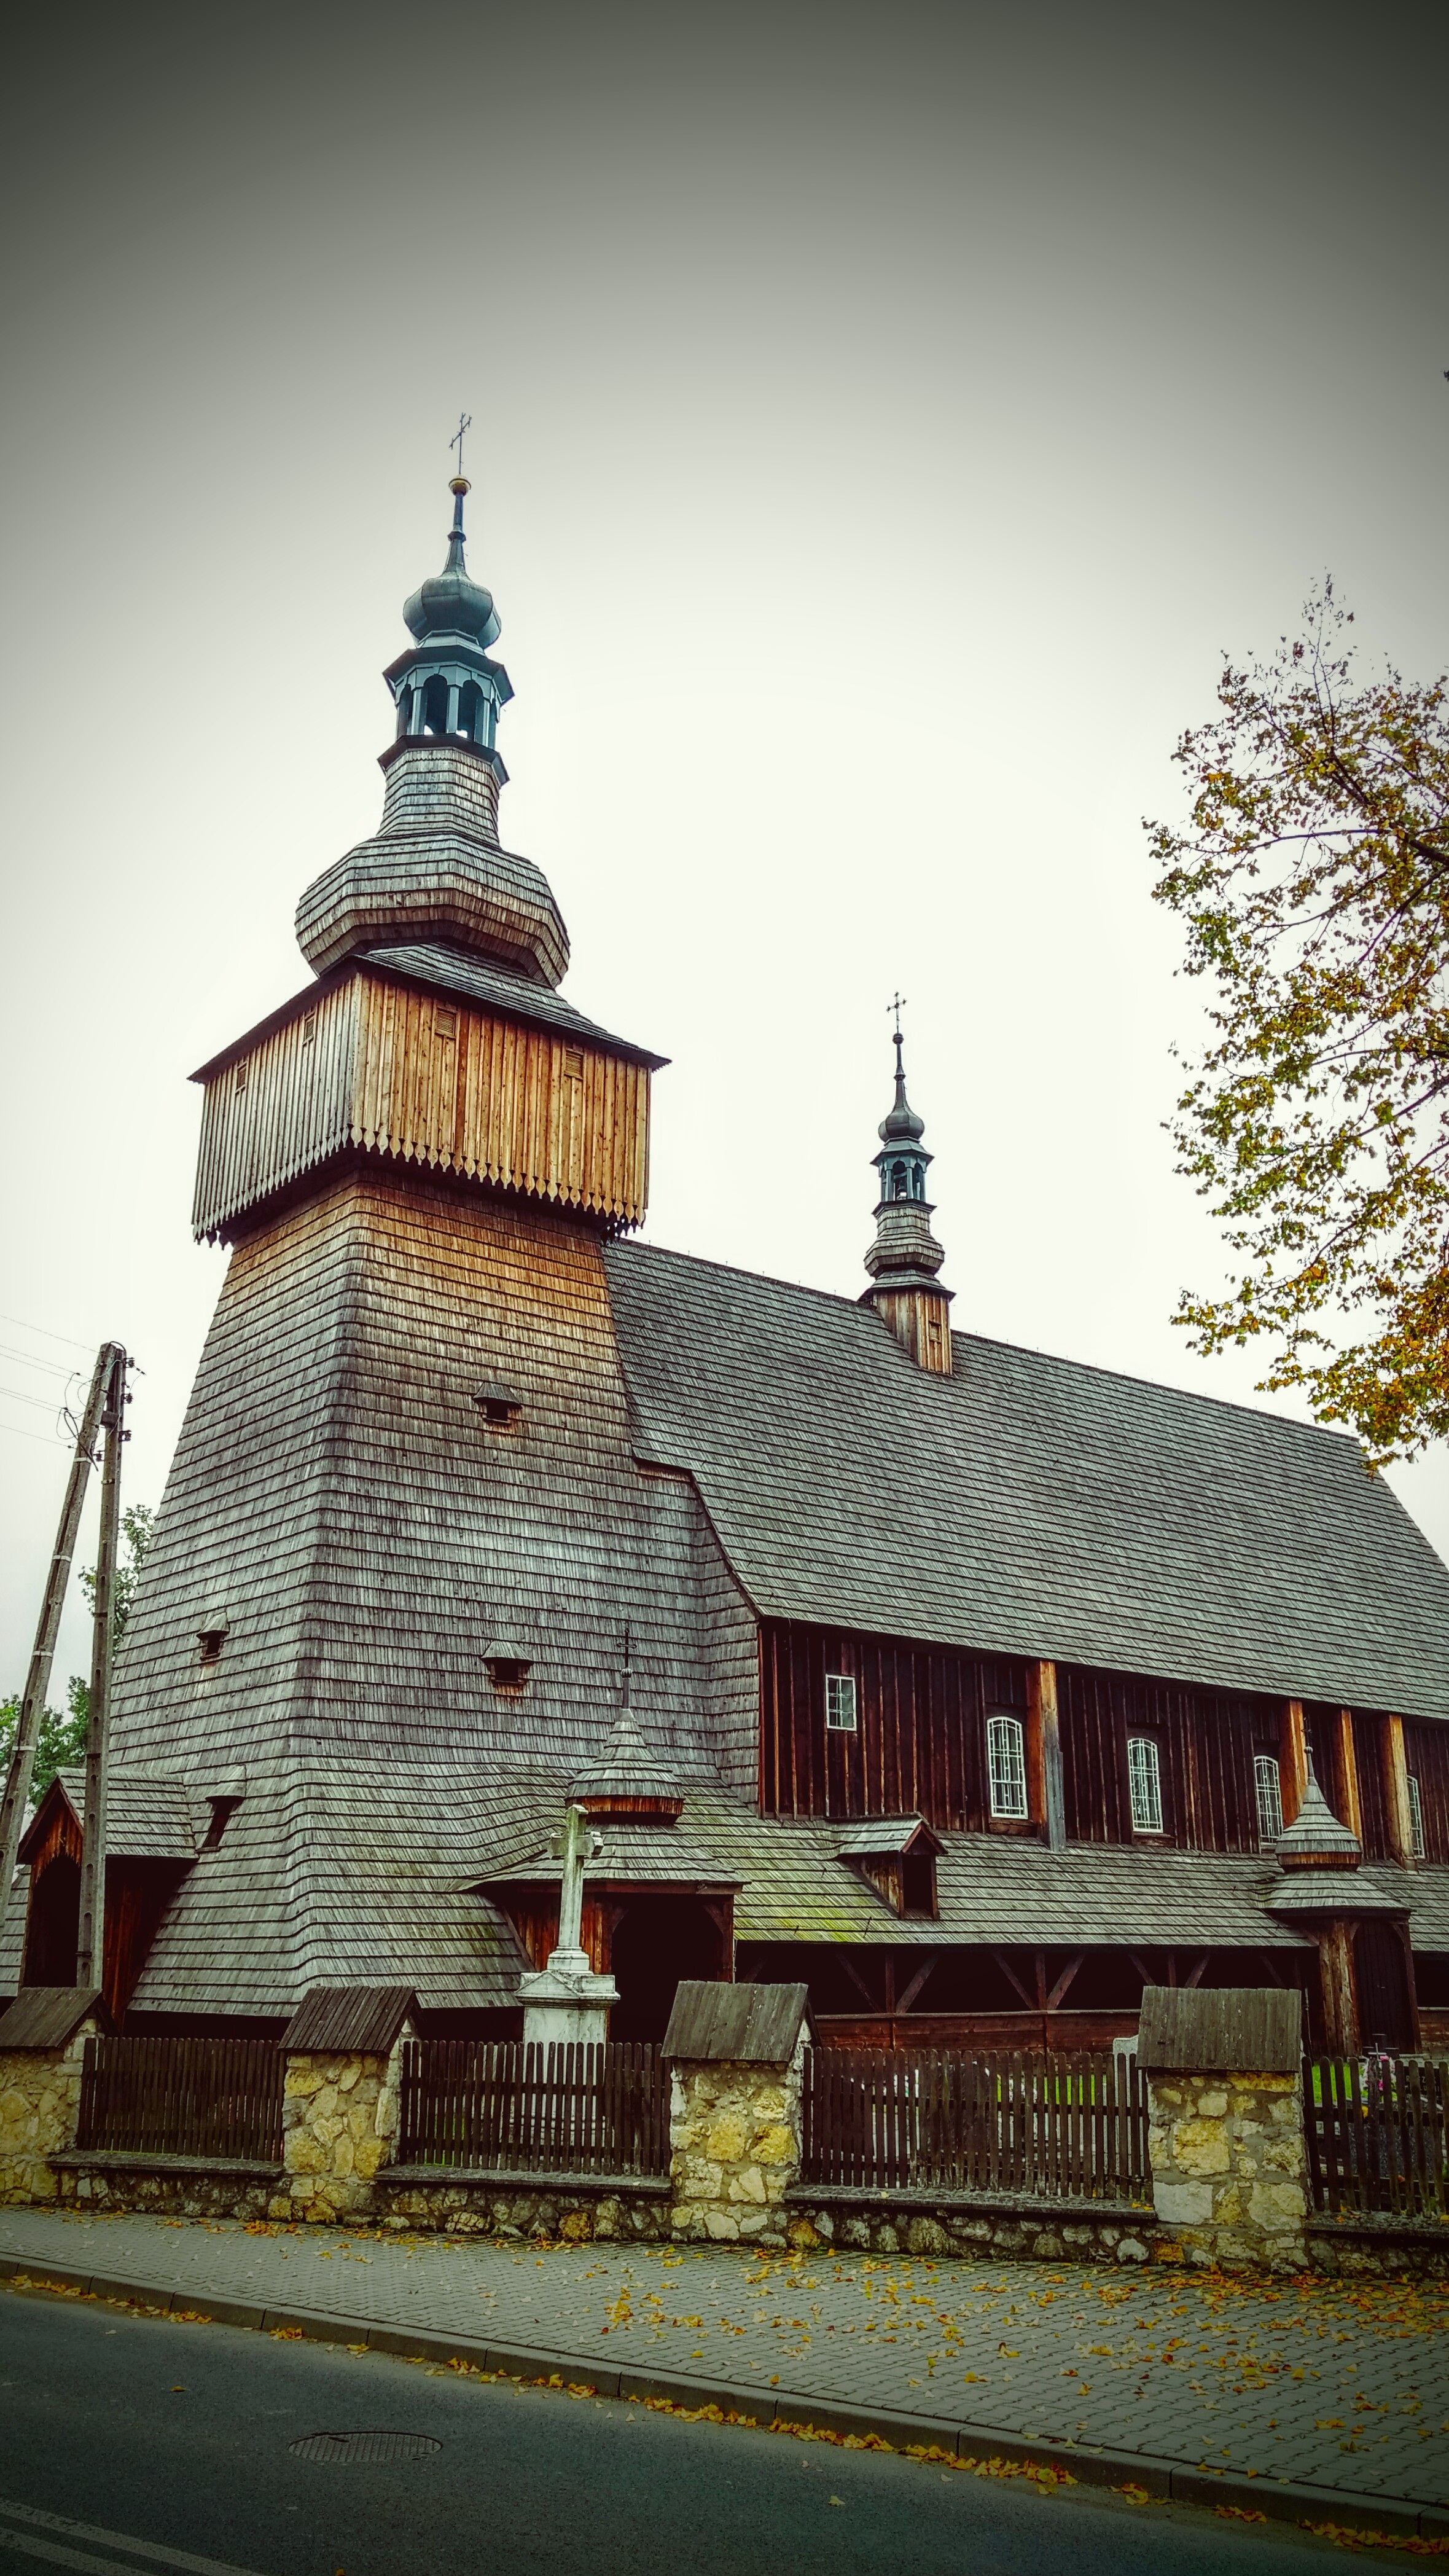
house, building, tower, landmark, church, place of worship, tour, monastery, wooden architecture, monuments, mied na, church of st, clement mied nej